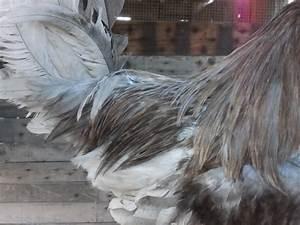
chicken